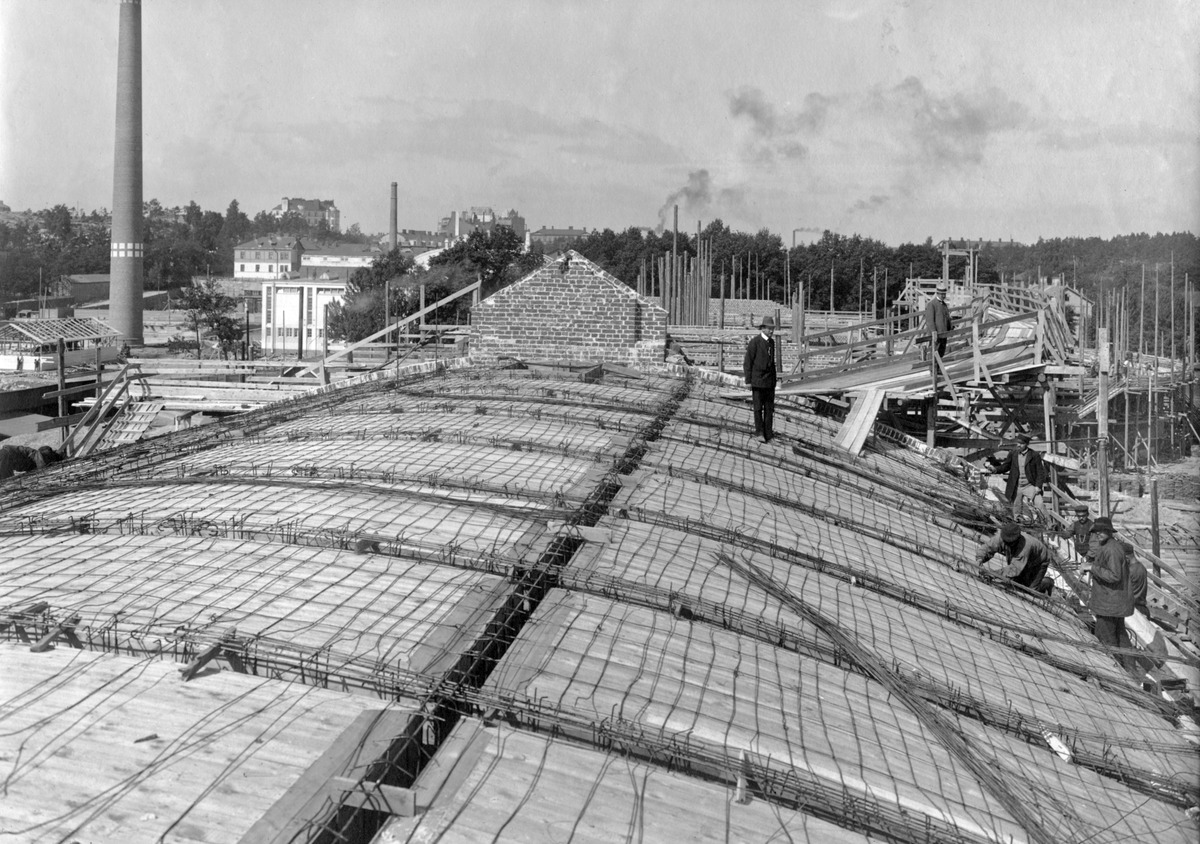
Helsingin kaupungin kaasulaitoksen rakennustyömaa Suvilahdessa, Sörnäisten rantatie 20
sisällön kuvaus: Helsingin kaupungin kaasulaitoksen rakennustyömaa Suvilahdessa, Sörnäisten rantatie 20. Puhdistushuoneen katto rakenteilla. mustavalkoinen
Ajankohta: kuvausaika 1909
Paikka: Suomi, Uusimaa, Helsinki, Sörnäinen Helsinki, Sörnäisten rantatie 20
Aiheet: Helsingin kaupunki, rakentaminen, rakennustyömaat, rakennustekniikka, työtelineet, kaasulaitokset, energia, kunnallistekniikka, betoni, työläiset